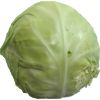
Label: Cabbage white 1